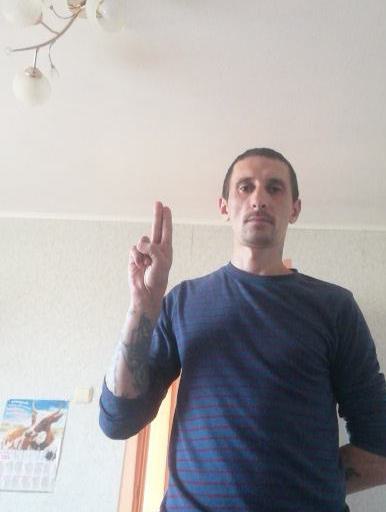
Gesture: two_up